Solar Orbiter

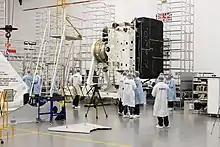
The Solar Orbiter structural thermal model shortly before leaving the Airbus Defence and Space facility in Stevenage, UK

The Solar Orbiter spacecraft is a Sun-pointed, three-axis stabilised platform with a dedicated heat shield to provide protection from the high levels of solar flux near perihelion. The spacecraft provides a stable platform to accommodate the combination of remote-sensing and in-situ instrumentation in an electromagnetically clean environment. The 21 sensors were configured on the spacecraft to allow each to conduct its in-situ or remote-sensing experiments with both access to and protection from the solar environment. Solar Orbiter has inherited technology from previous missions, such as the solar arrays from the BepiColombo Mercury Planetary Orbiter (MPO). The solar arrays can be rotated about their longitudinal axis to avoid overheating when close to the Sun. A battery pack provides supplementary power at other points in the mission such as eclipse periods encountered during planetary flybys.